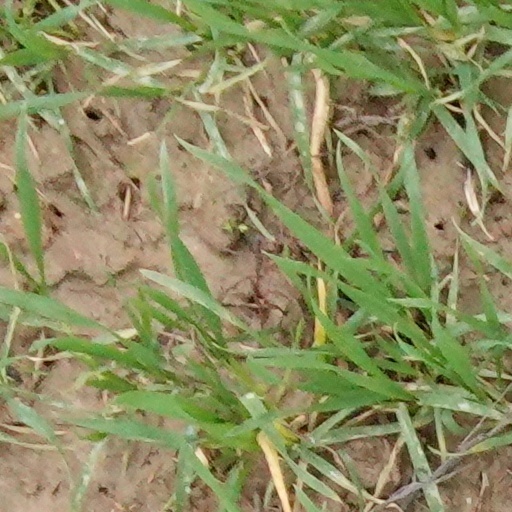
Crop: wheat